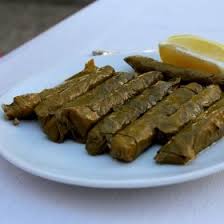
Yemek: yaprak_sarma